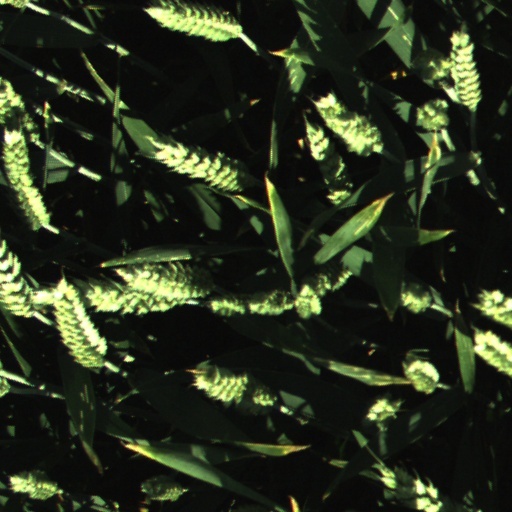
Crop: wheat